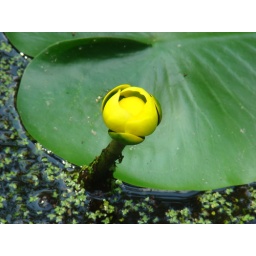
lilly pad flower is opening and a good contrast in colors with the water and green plant.